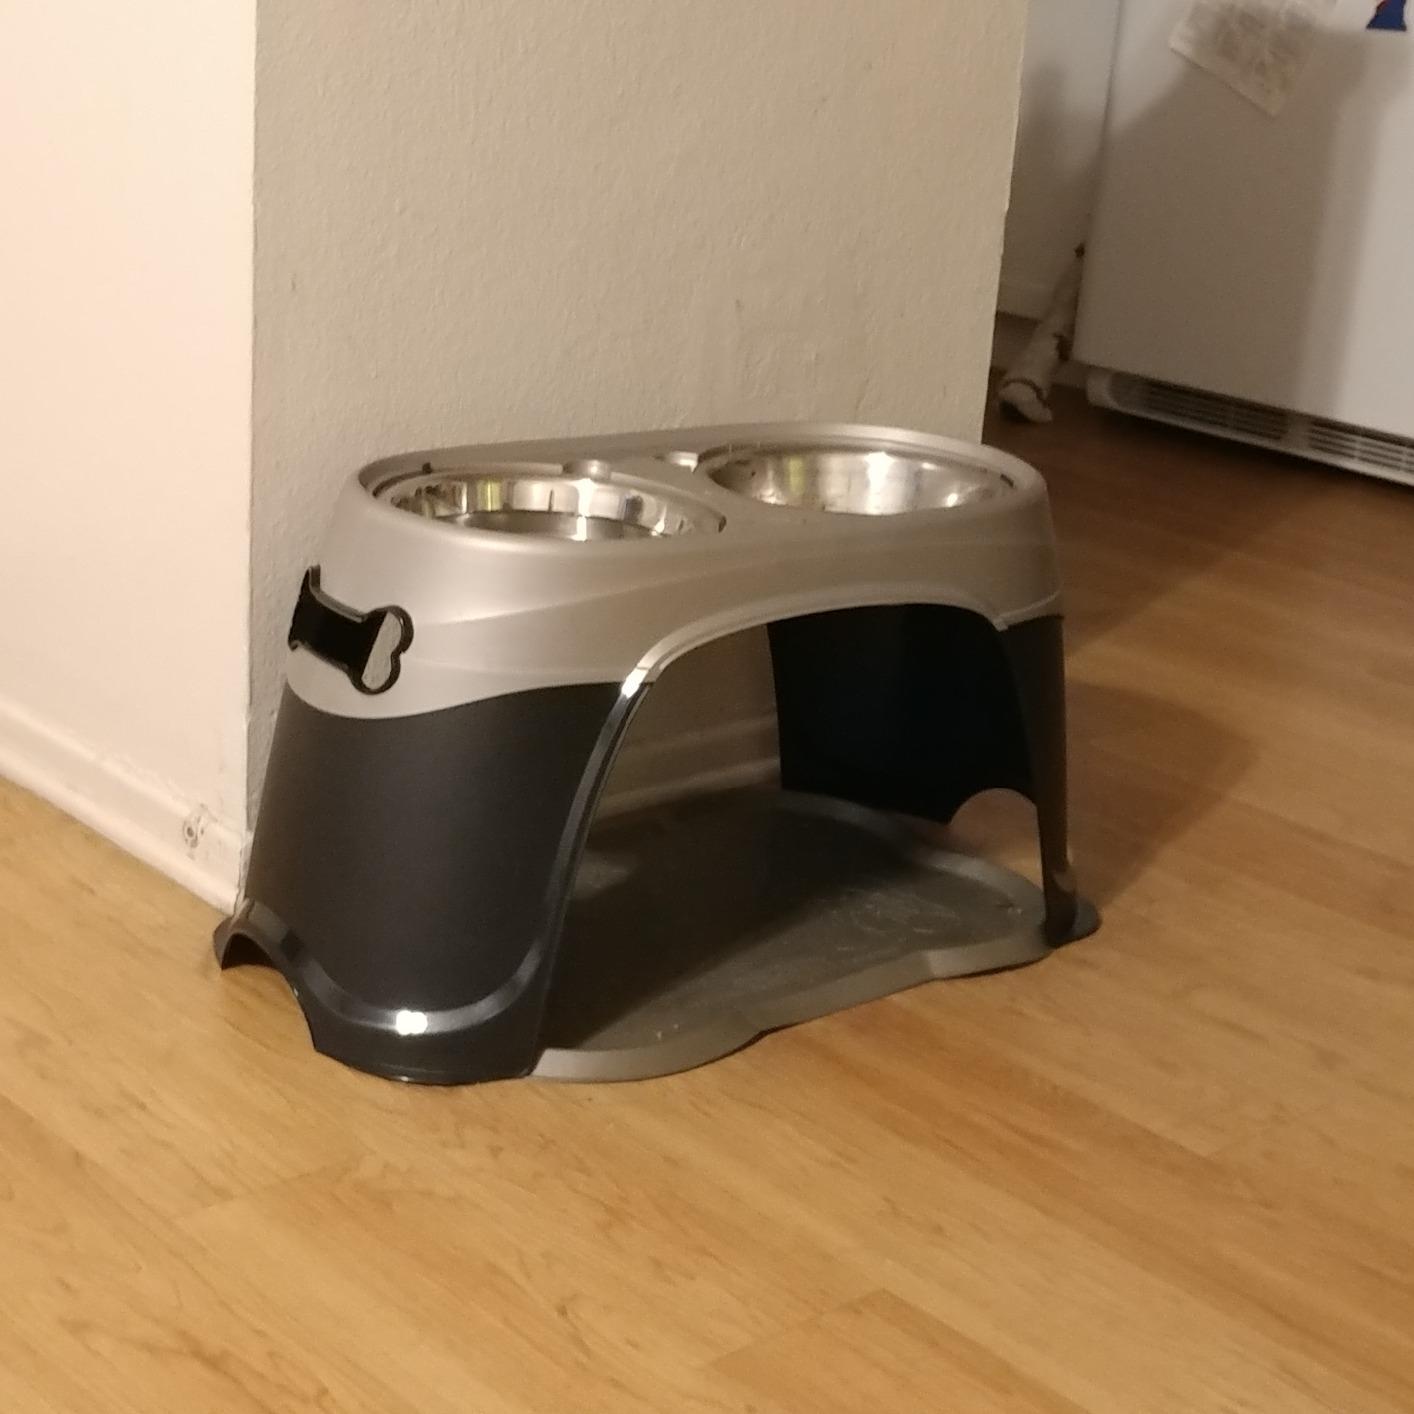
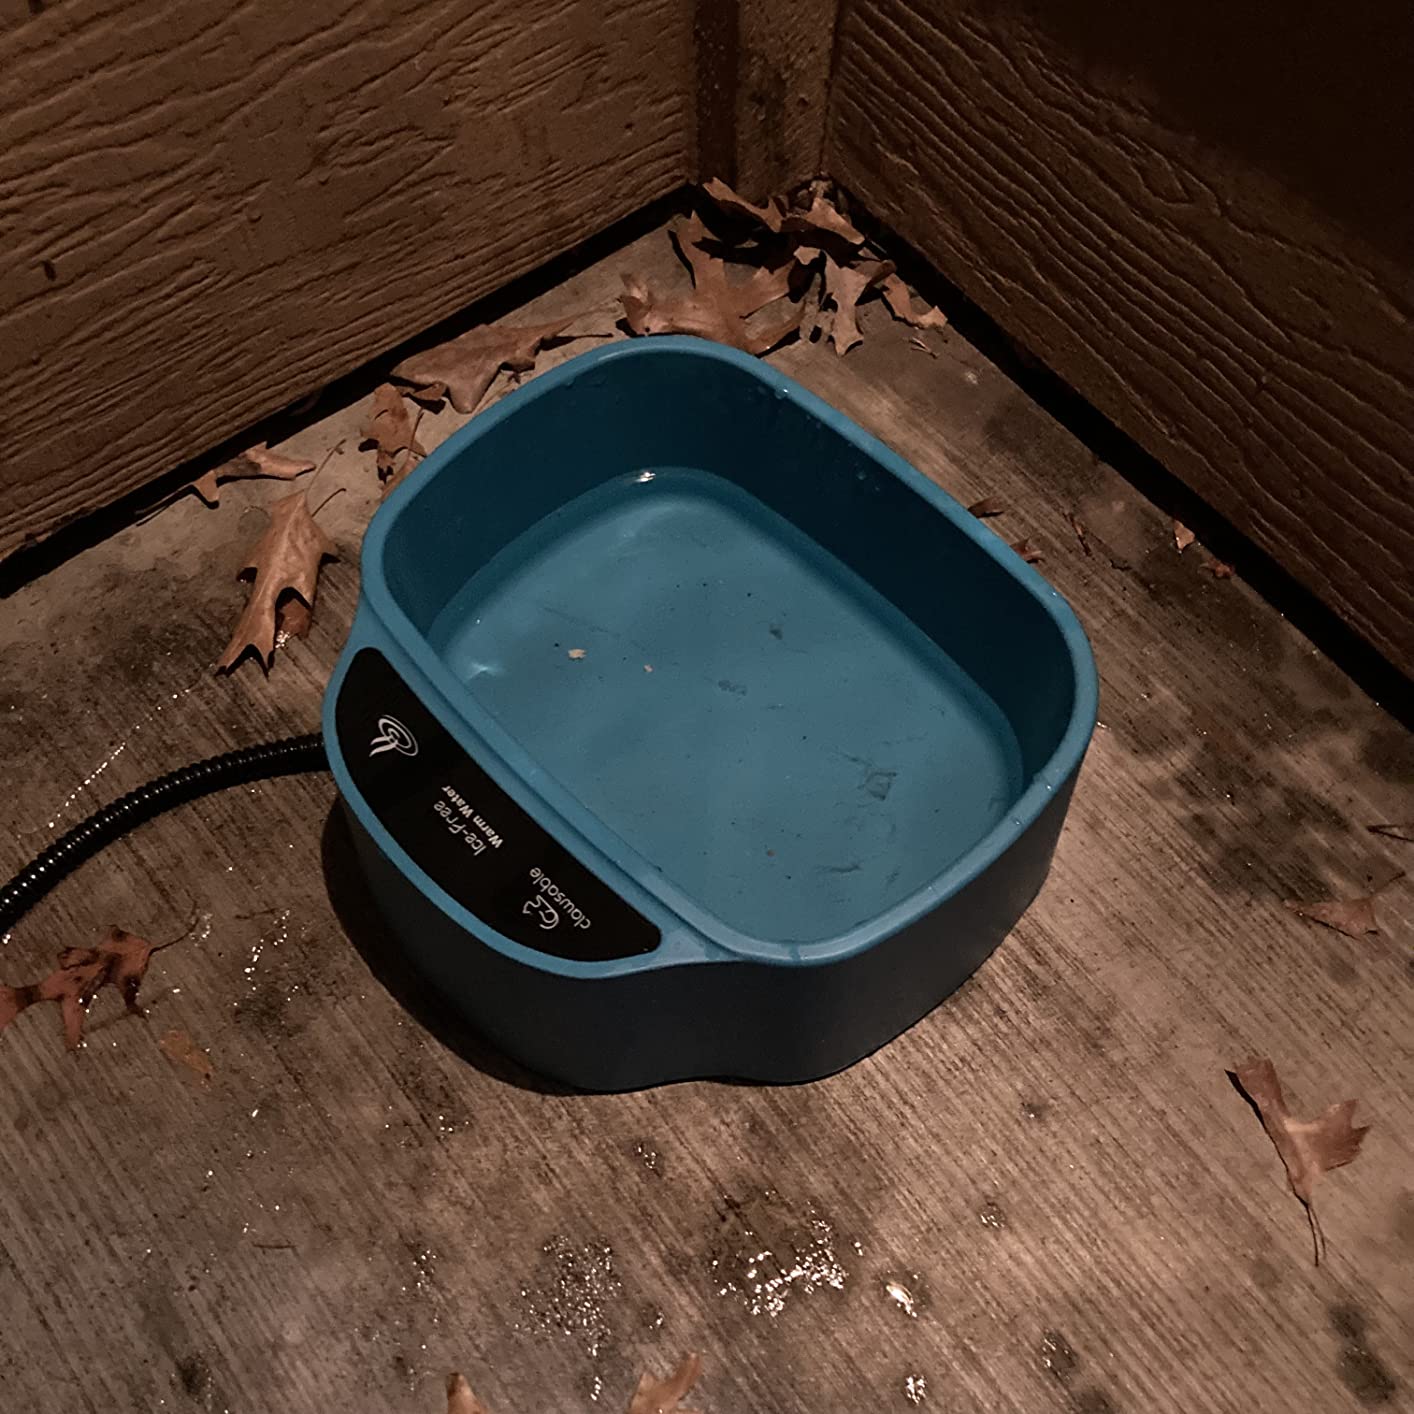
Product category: items_bowl
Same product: no